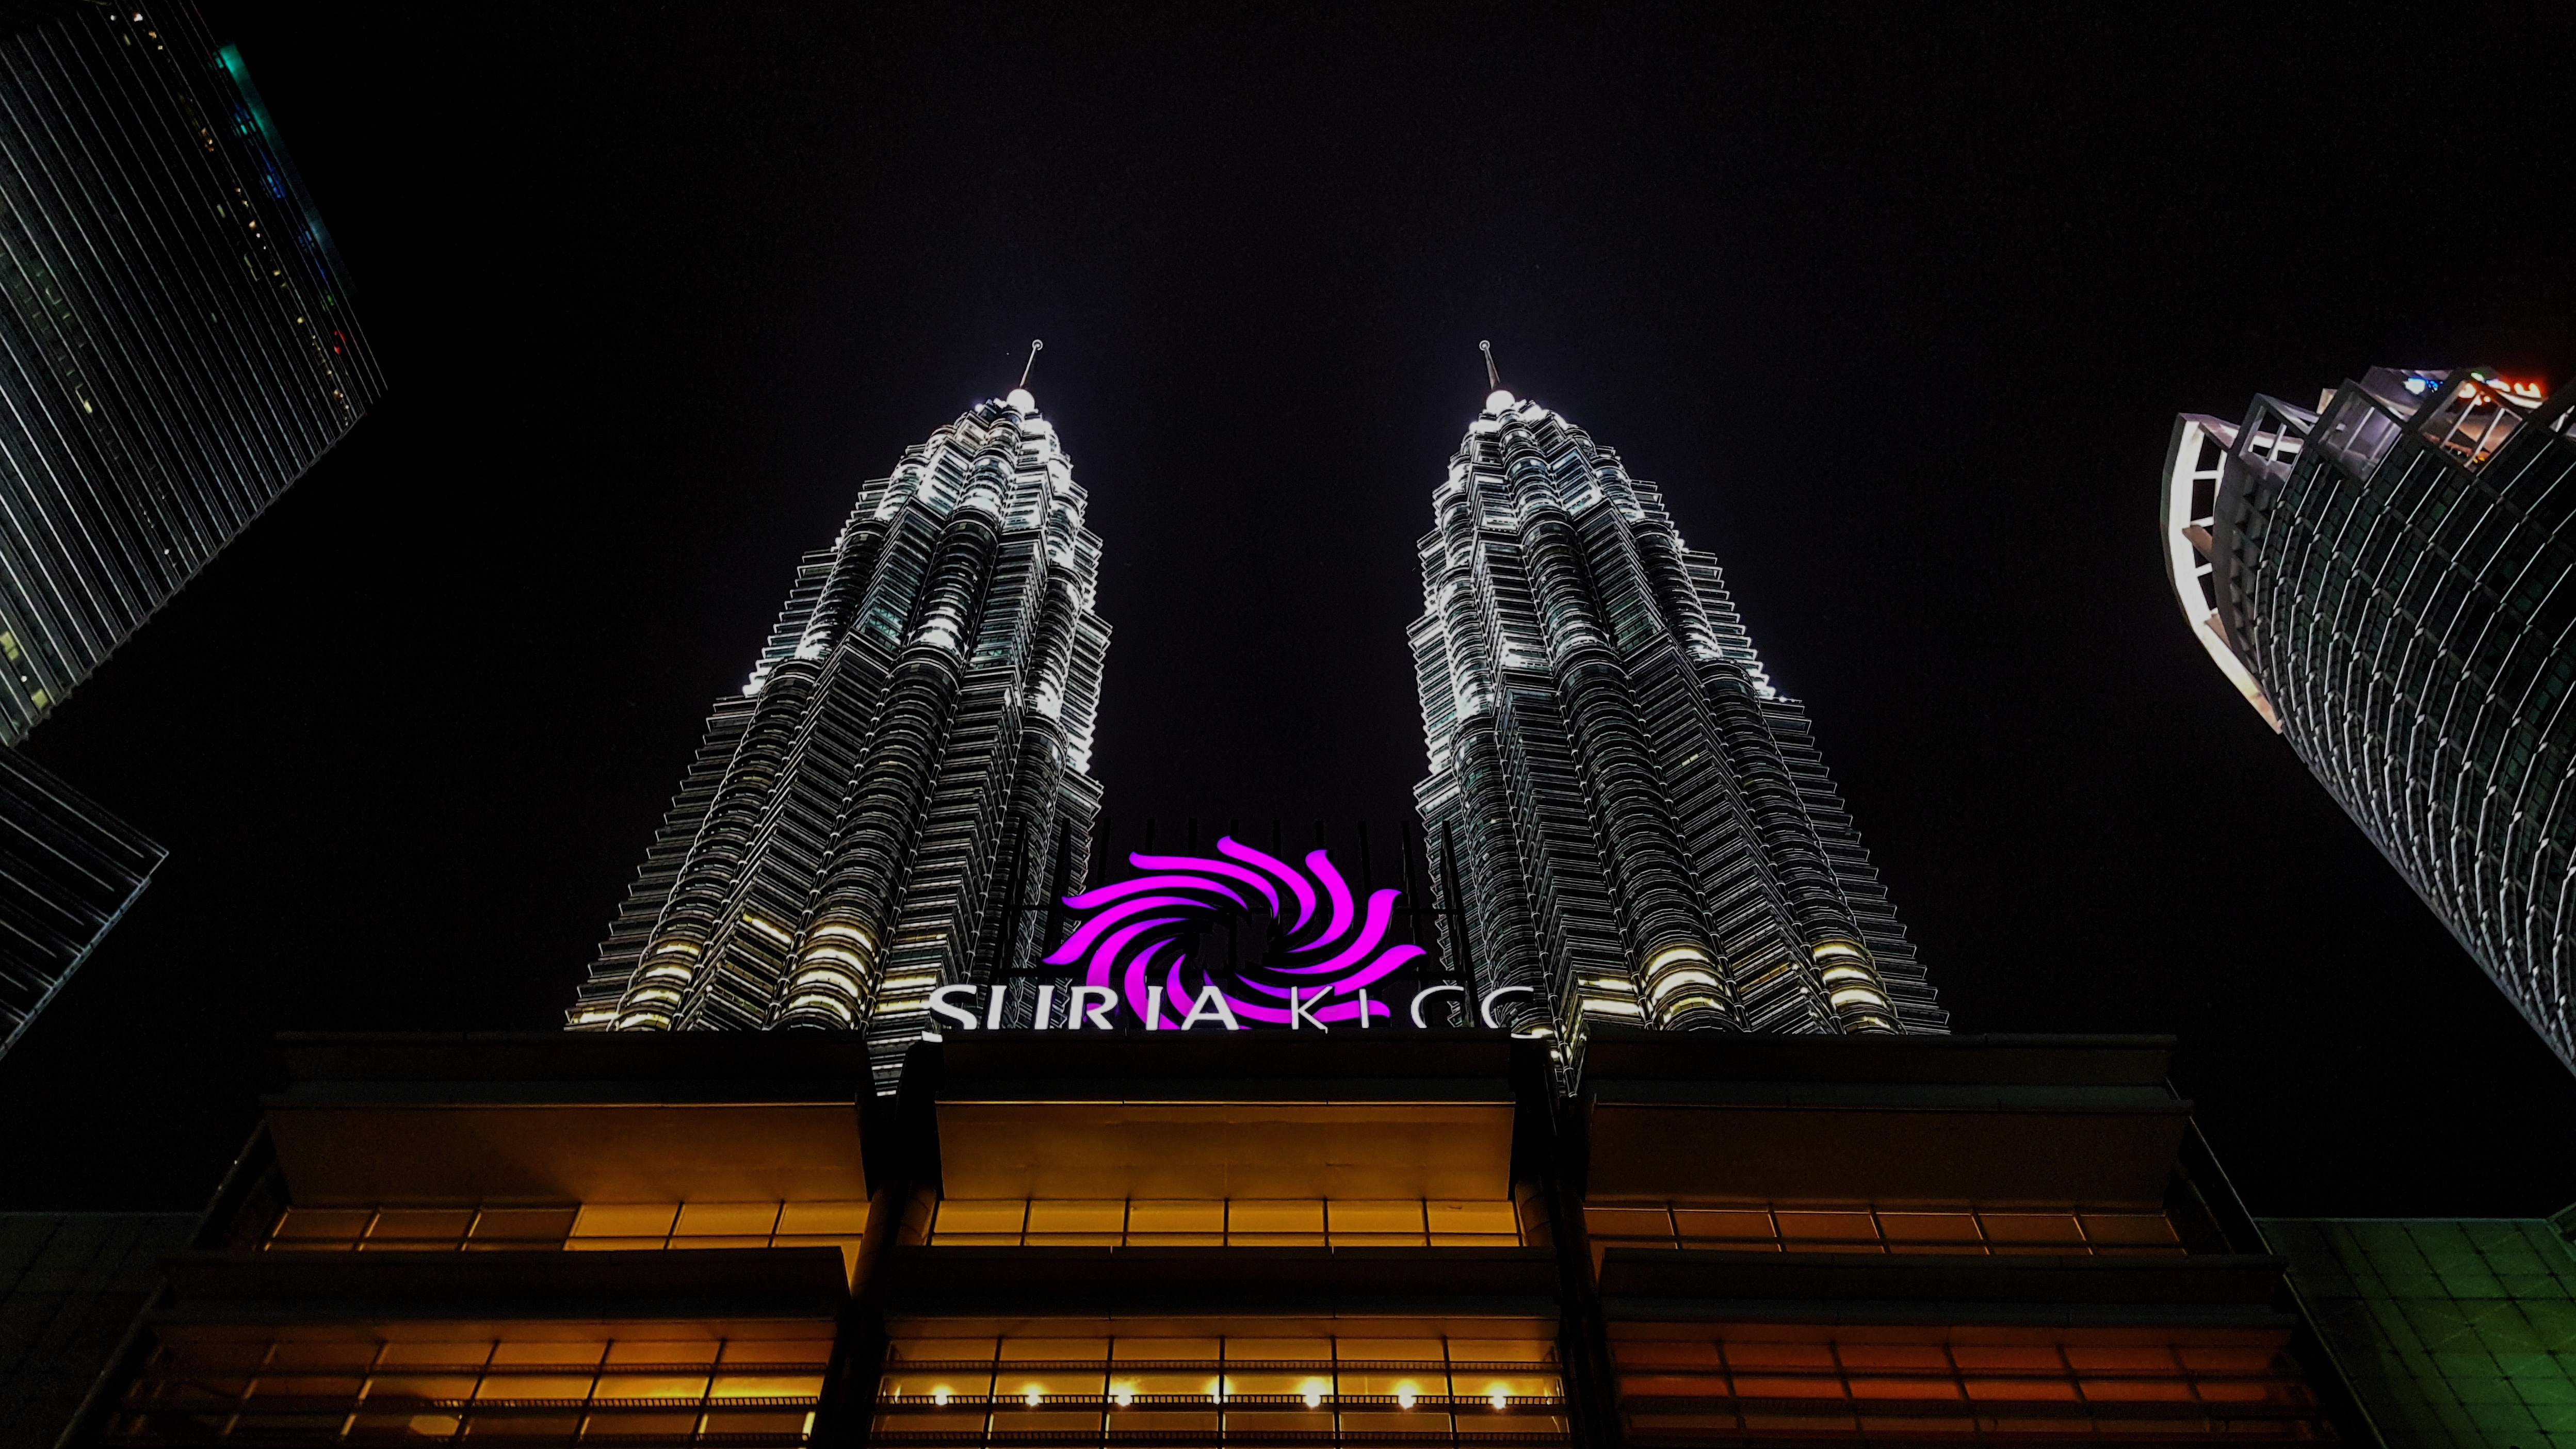
landscape, architecture, night, building, skyscraper, cityscape, landmark, business, theatre, symmetry, malaysia, iconic, metropolis, kuala, lumpur, klcc